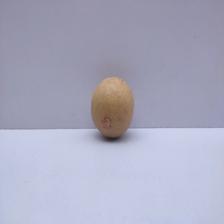
Size: Medium